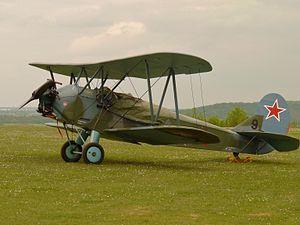
Le Polikarpov Po-2 ou UT-2 est un biplan conçu pour l'entraînement et le travail agricole, produit en URSS, de 1928 jusqu'aux années 1950. Simple à produire et à entretenir, plus de 20 000 exemplaires furent assemblés. En vol, il se montra très fiable et pardonnait la plupart des erreurs de pilotage. Bien que dépassé bien avant la Seconde Guerre mondiale, il fut néanmoins utilisé comme avion de harcèlement de nuit et pour le transport léger durant tout le conflit, puis en Corée. Du fait de son emploi comme avion agricole, les soviétiques le surnommèrent Кукурузник, terme dérivé de кукуруза.